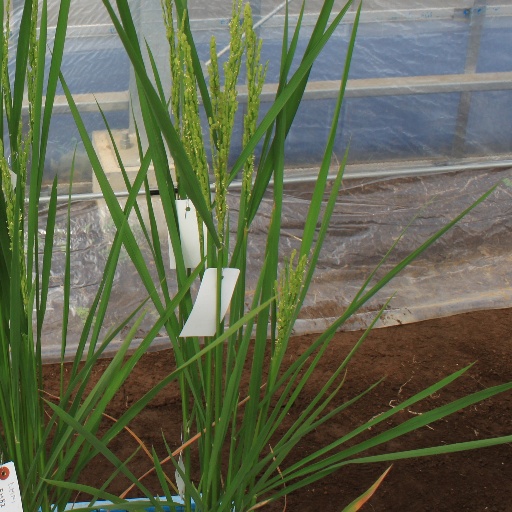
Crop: rice